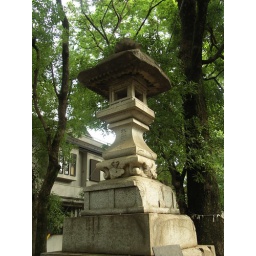
An old stone lamp in the Akagi Shrine area. Kagurazaka, Tokyo.